Túpac Amaru II

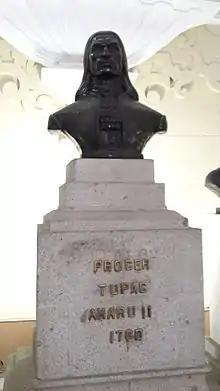
Effigy of Tupac Amaru II in the Panteón de los Próceres in Lima.

The fame of Tupac Amaru II spread to such an extent that for the indigenous rebels in the plains of Casanare in the New Granada region, he was recognized as "King of America".